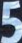
Number: 5